Robert Ritter von Greim

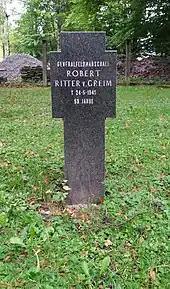
Grave of Field Marshal Robert Ritter von Greim in the "Salzburger Kommunalfriedhof"

After the end of the Polish campaign, von Greim became commander of the 5th "Fliegerkorps" (5th Air Corps) which participated in the Battle of Britain. Greim was promoted to "Generalleutnant" (—major general) on 1 January 1940 and to "General der Flieger" (general of the aviators) on 19 July.